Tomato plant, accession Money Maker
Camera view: horizontal (90 deg, fisheye); turntable rotation: 30 degrees
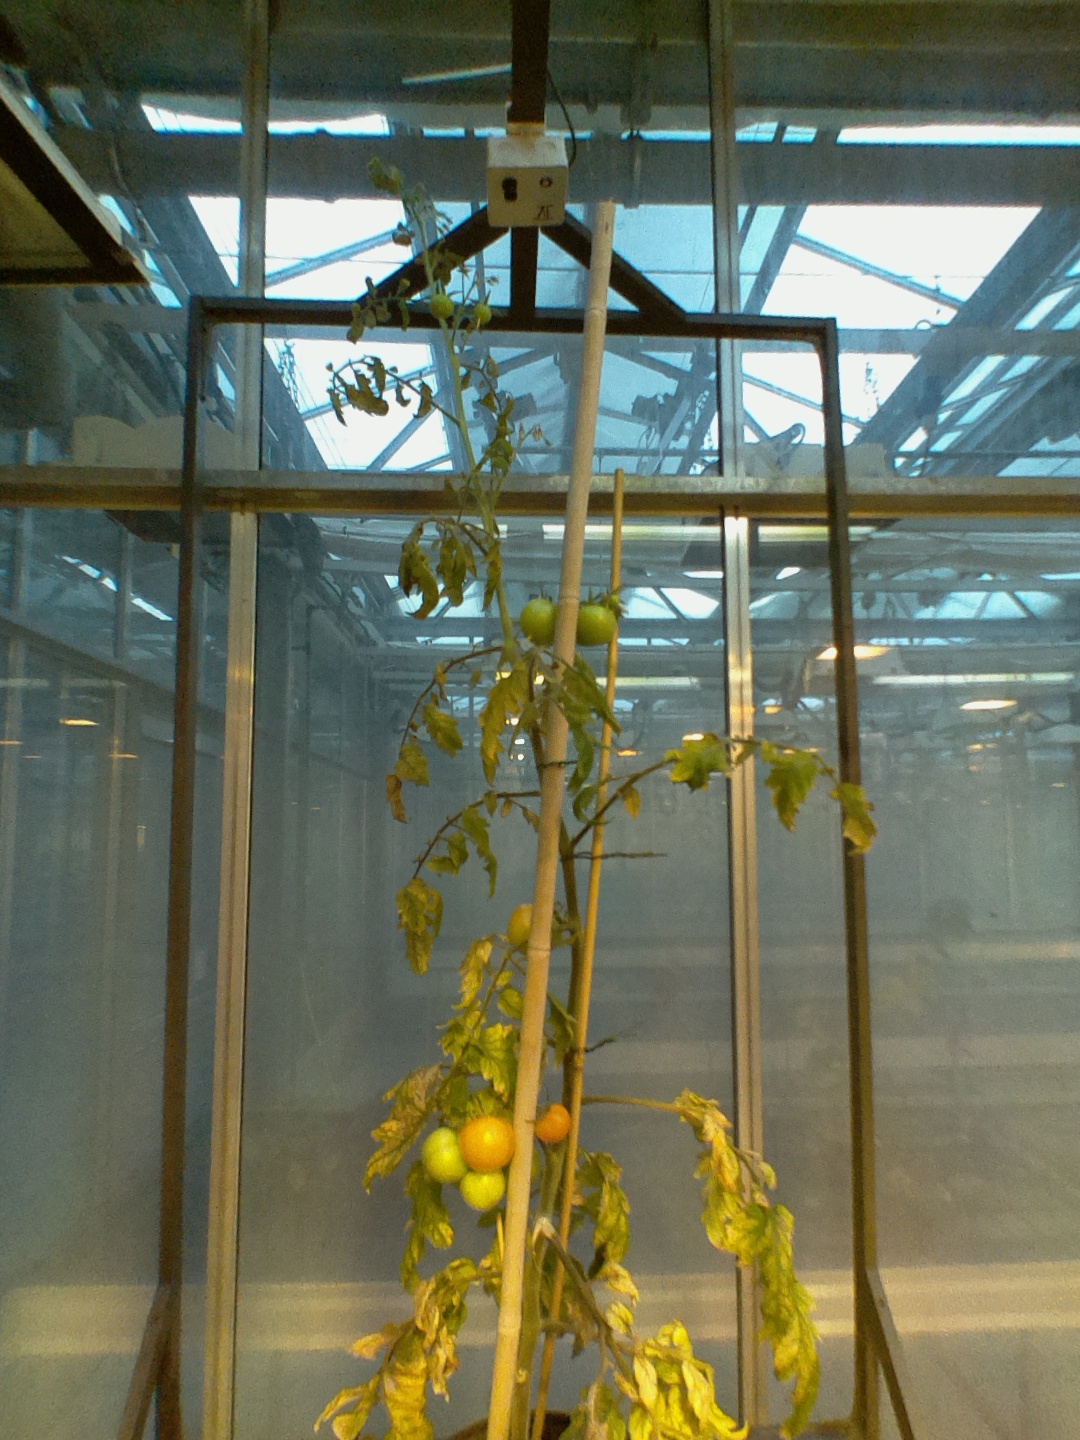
BBCH growth stage 81: 10%-20% of fruits show typical fully ripe color